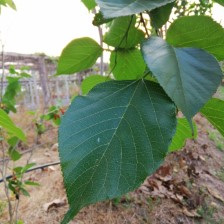
Variety: TaiwanMeacho